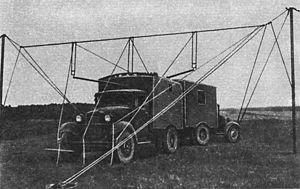
L’histoire du radar est une branche de l'histoire de l'électronique qui devient un des fondements de la stratégie militaire du XXᵉ siècle. L’idée de repérer un objet à distance, la télédétection, a commencé au début de ce siècle quand Christian Hülsmeyer applique les lois de l’électromagnétisme de Maxwell et utilise les ondes électromagnétiques découvertes par Hertz dans un précurseur du radar, le « Telemobiloskop ». Les années 1920 et 1930 verront plusieurs découvertes en électronique rendant possible le développement d’un système opérationnel, juste à temps pour la Seconde Guerre mondiale. Le radar a joué un rôle crucial dans le conflit, et a probablement eu une contribution plus importante pour la victoire des Alliés que la bombe atomique.